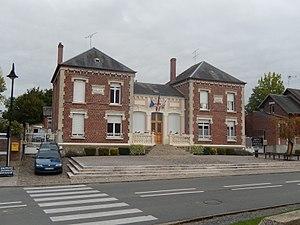
École-mairie de Croix-Moligneaux.
Croix-Moligneaux est une commune française située dans le département de la Somme, en région Hauts-de-France.